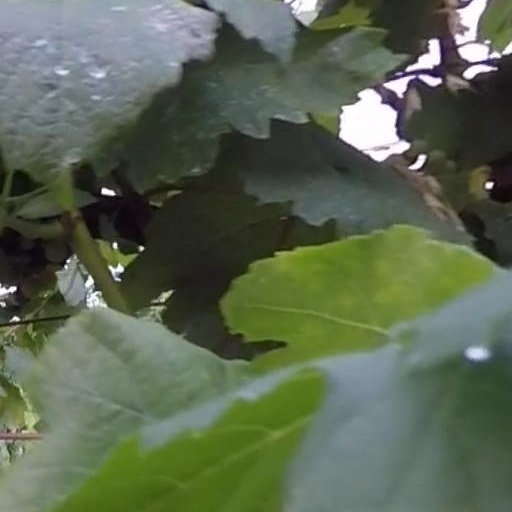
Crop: grape